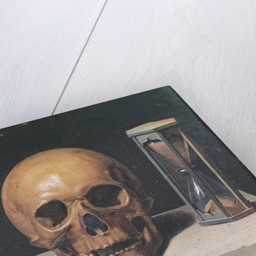
vanitas still life with a tulip , skull andinvention by painting artist